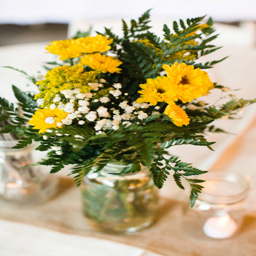
simple yellow flowers for a barn wedding